7th CPLP Summit

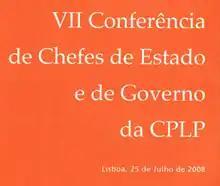
The 7th CPLP Summit; Lisbon, 2008.

The VII Conference of Heads of State and Government of the CPLP, commonly known as the 7th CPLP Summit ("VII Cimeira da CPLP") was the 7th biennial meeting of heads of state and heads of government of the Community of Portuguese Language Countries, held in Lisbon, Portugal, on 24–25 July 2008.